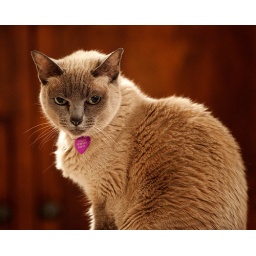
Lois's cat Imelda - about 20yrs old. Lit by table lamp behind top left.